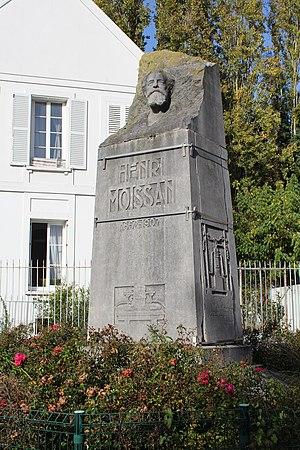
Monument à Henri Moissan, Meaux.
Cet article recense les œuvres d'art dans l'espace public en Seine-et-Marne, en France.